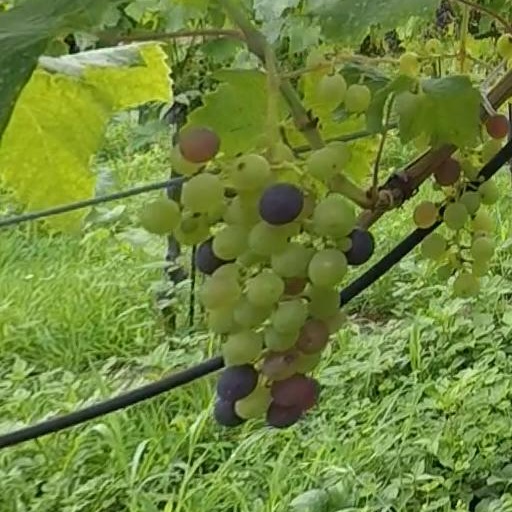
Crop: grape